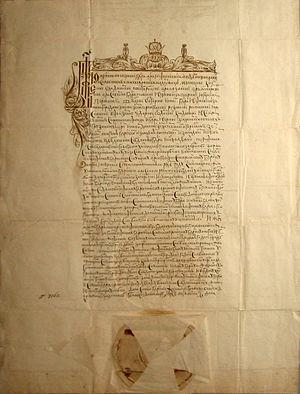
1654 est une année commune commençant un jeudi.